Villa romana de Río Verde

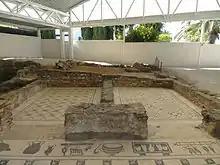

Villa romana de Río Verde is a Roman villa on the coast of Marbella, Spain, at the mouth of the Río Verde river. It represents the pars urbana (urban section) of an affluent coastal villa, where its pars rustica (rural part) would have been dedicated to marine exploitation and the salting of fish —a profitable activity pursued by many coastal settlements in the Baetic region, especially during the Roman era. This is evident in some of the decorative elements of the culinary mosaic that adorns the residential area of the house.